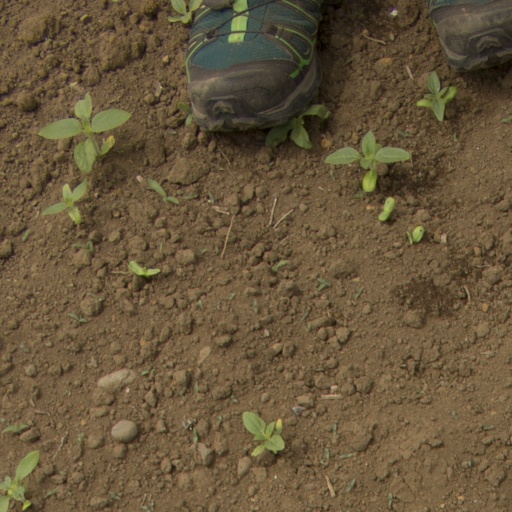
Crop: Jerusalem artichoke